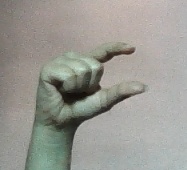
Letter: dal